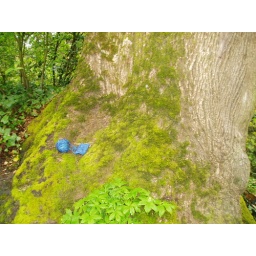
pomatomus at the base of a tree in hoyt arboretum